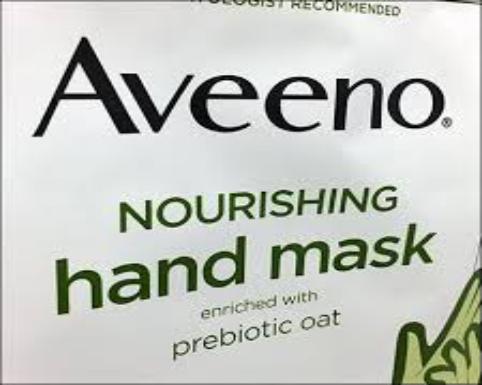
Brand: Aveeno
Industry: Necessities